SS Katoomba

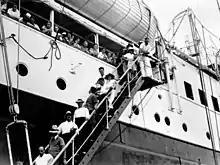
Passengers disembarking from "Katoomba" in 1933

In 1920 "Katoomba" was refitted and returned to civilian service in Australian coastal waters. In 1934 the four-letter call sign VJDY superseded "Katoomba"s code letters and original three-letter call sign.